Cadillac GT4

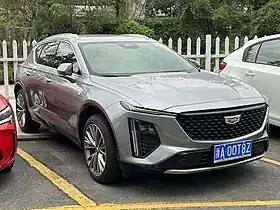

The Cadillac GT4 is a compact luxury crossover SUV manufactured by General Motors under the Cadillac brand. It is sold exclusively in China.